Zhingyalov hats

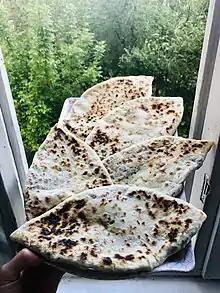
Zhingyalov hats

Zhingyalov hats (also zhengyalav hatz, zhangyalov hats, or jingalov hats) is a type of flatbread stuffed with finely diced herbs and green vegetables. It is a traditional dish of Armenians from Artsakh and Syunik and has traditionally been a staple in times of scarcity, such as famine and war.